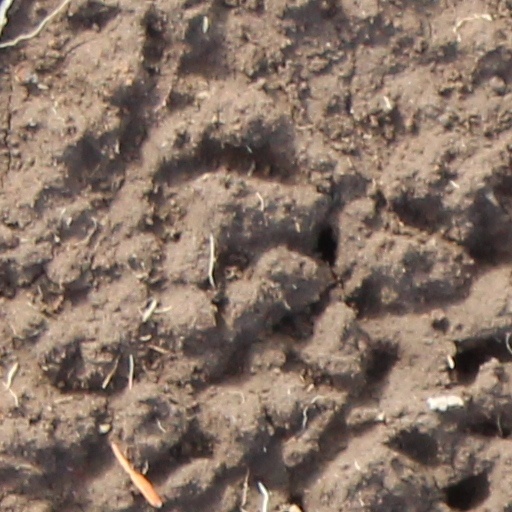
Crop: wheat